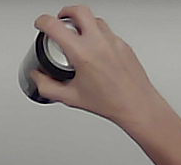
Product: monster_energydrink